Llandrindod railway station

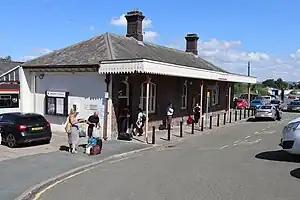
Llandrindod railway station building (2022)

Llandrindod railway station serves the town of Llandrindod Wells in Powys, Mid Wales. It is a stop on the single-tracked Heart of Wales Line, south-west of .